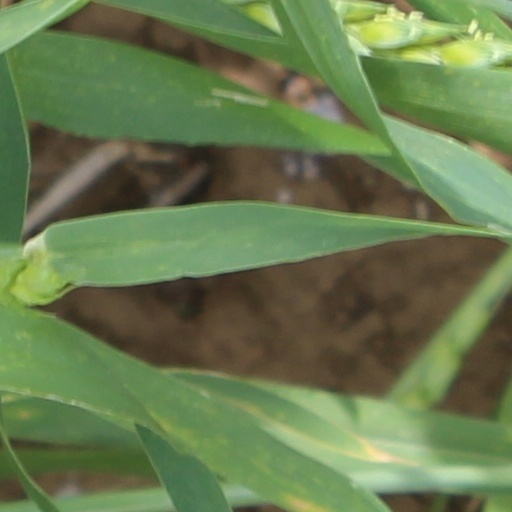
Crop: wheat